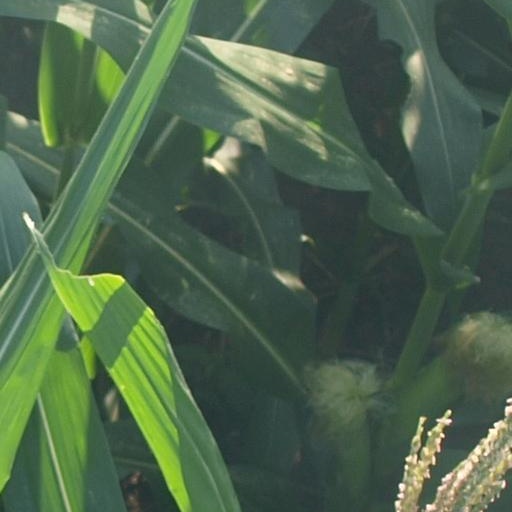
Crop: maize; corn